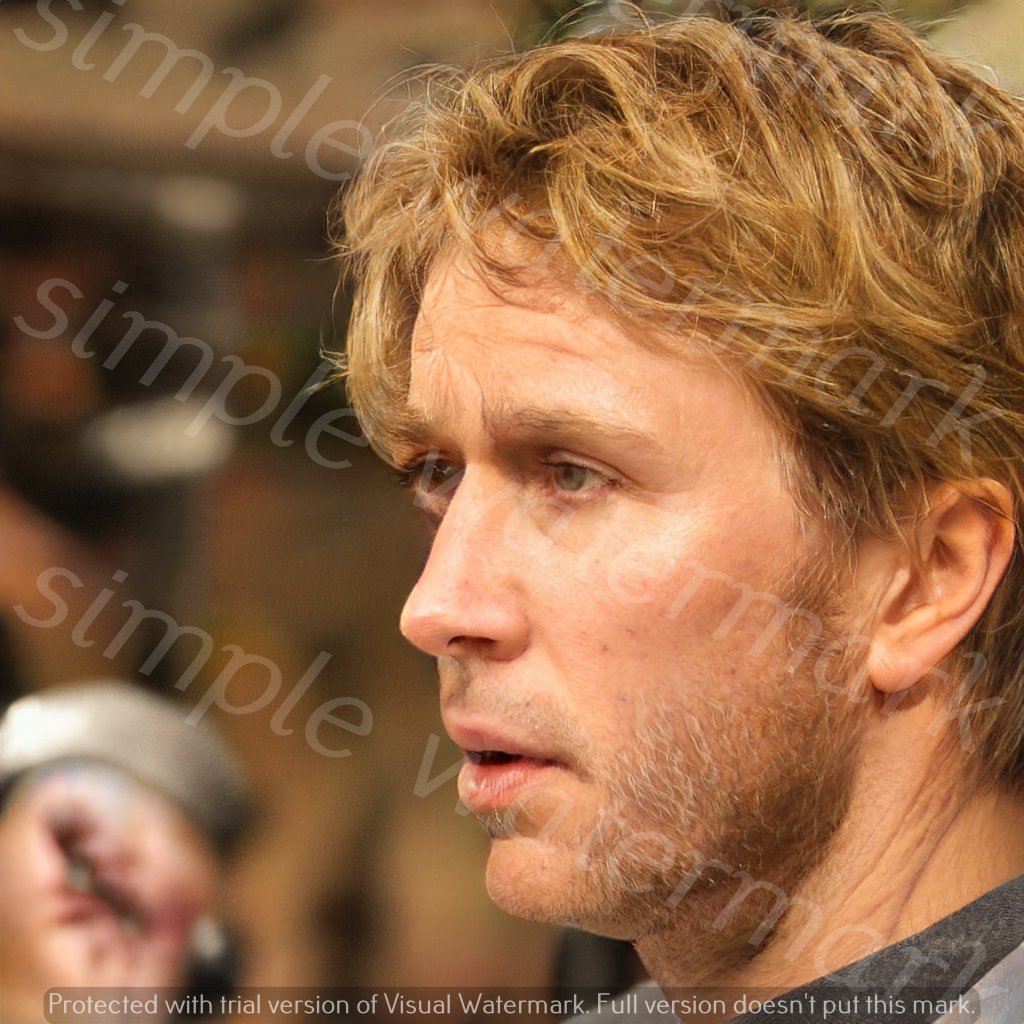
Label: Watermark